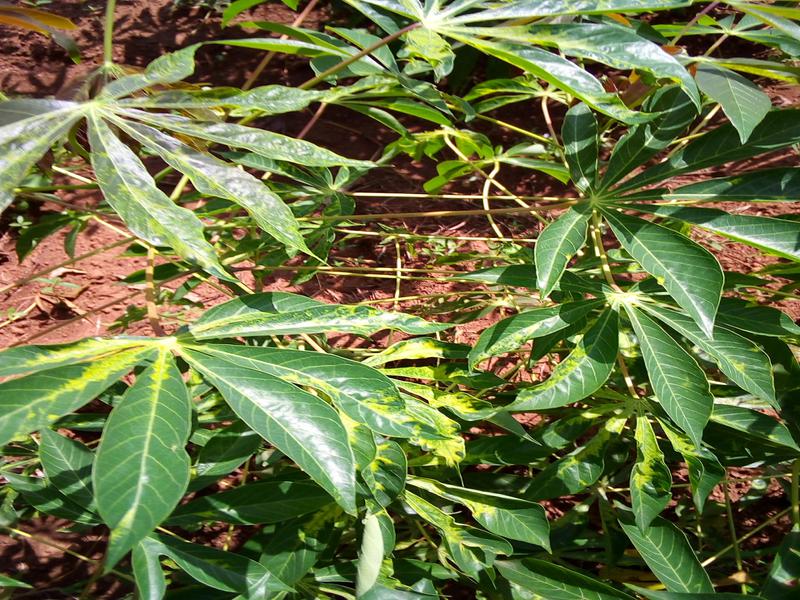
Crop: cassava
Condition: mosaic_disease